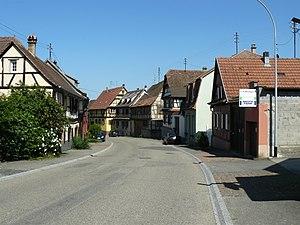
Le village (rue principale) et les maisons à colombages
Zellwiller est une commune française située dans le département du Bas-Rhin, en région Grand Est.